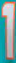
Number: 1